Murree

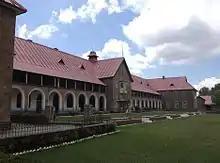
Senior School of the Lawrence College, Murree established in 1860 as part of the Lawrence Military Asylums

The permanent town of Murree was constructed at Sunnybank in 1853. The church was sanctified in May 1857, and the main road, Jinnah Road, originally known as Mall Road and still commonly referred to as "The Mall", was built. The most significant commercial establishments, the General Post Office, general merchants with European goods, tailors and a millinery, were established opposite the church. Until 1947, access to Mall Road was restricted for "natives" (non-Europeans).